International Federation of Cheerleading

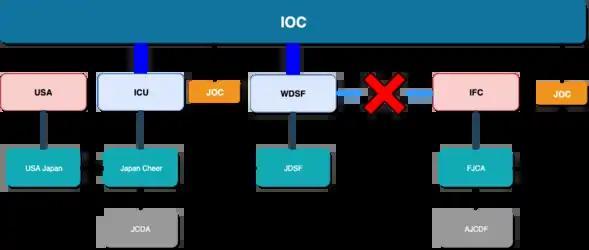
IFC relation to WDSF 2019.02 from Japan

From June 12, 2016 IFC was an Associate Member of the SportAccord recognized World DanceSport Federation (WDSF). [Line 795 Motion 14.3]